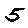
Label: 5